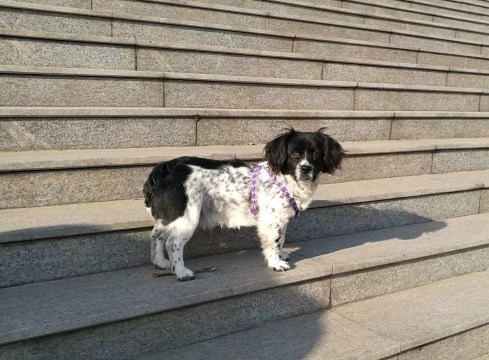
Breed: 276-n000112-English_springer